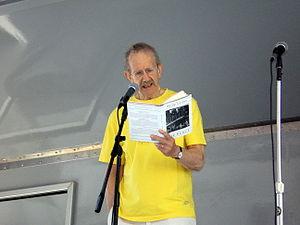
Philip Levine, né le 10 janvier 1928 à Détroit et mort le 14 février 2015 à Fresno, est un poète américain. Il a notamment écrit sur la classe ouvrière de Détroit. Il fut élu chancelier de l'Academy of American Poets de 2006 à 2008, il est nommé Poète lauréat des États-Unis en 2011.